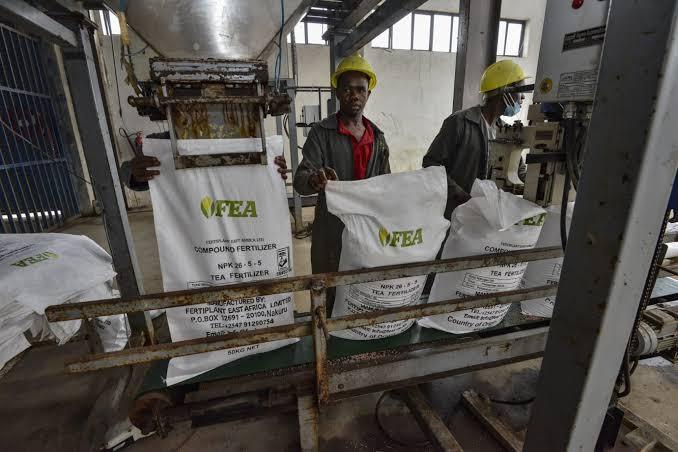
Vijana ambao ni wafanyakazi wakiwa katika kiwanda kilicho na mitambo au mashine za kisasa, zinazofanya shughuli ya uandaaji wa pembejeo za kilimo, zikihifadhiwa kwenye magunia na kushonwa vizuri ili zisimwagike.